Jean-Marc Degraeve

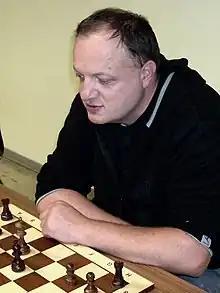

Jean-Marc Degraeve (born 26 January 1971) is a French chess player. He was awarded the title of Grandmaster by FIDE in 1998.